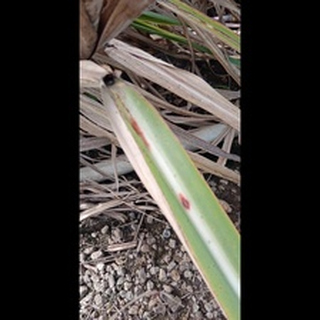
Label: sugarcane_red_rot